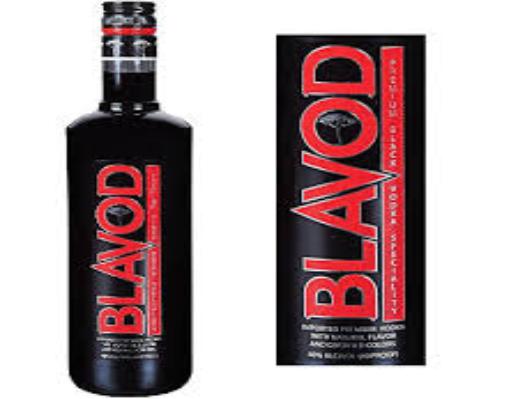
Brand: Blavod
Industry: Food